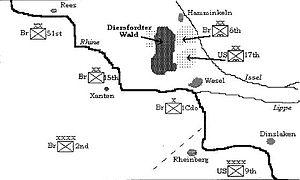
La 17ᵉ division aéroportée américaine ou 17th Airborne Division est une formation militaire aéroportée de l'armée américaine de la Seconde Guerre mondiale, qui fut dirigée par le Major-général William M. Miley.